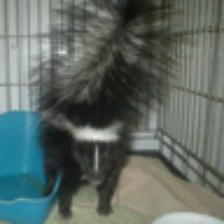
Label: NonHuman